Band of Brothers (miniseries)

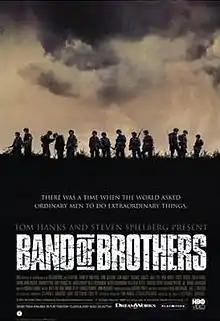
A promotional poster for "Band of Brothers"

"Band of Brothers" was at the time the most expensive TV miniseries to have been made by any network. Its budget was about $125 million, or an average of $12.5 million per episode.